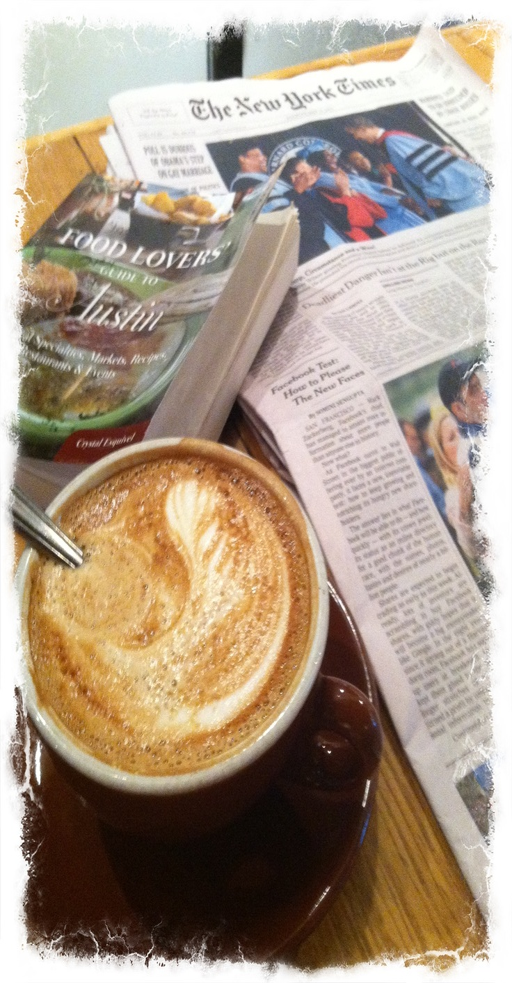
this is how i started my tuesday .